Agriculture in Brazil

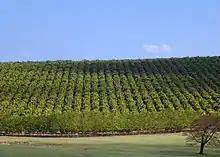
Orange field, in São Paulo

Banana is produced across the country. It is the second-largest fruit crop. In 2003, 510 thousand hectares were planted, yielding 6.5 million tons, repeated in 2004. In descending order, the largest producers were São Paulo (with one million one hundred seventy-eight thousand tons), Bahia (764 thousand tons) and Pará (697 thousand tons).